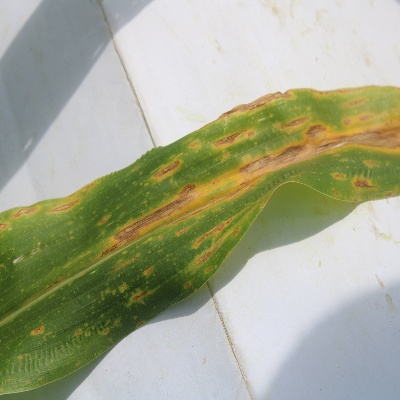
Crop: Maize
Condition: leaf blight